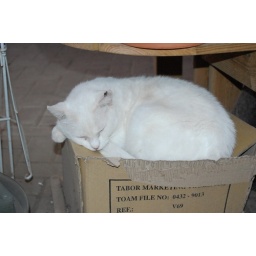
A very contented cat at a plant nursery in Abu Ghosh